Headquarters of the United Nations

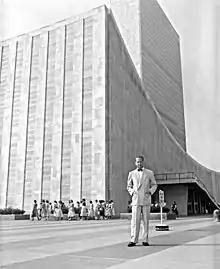
UN Secretary-General Dag Hammarskjöld in front of the General Assembly Building (1950s)

While the United Nations had dreamed of constructing an independent city for its new world capital, multiple obstacles soon forced the organization to downsize its plans. They ultimately decided to build on Rockefeller's East River plot, since the land was free and the land's owners were well known. The diminutive site on the East River necessitated a Rockefeller Center–type vertical complex, thus, it was a given that the Secretariat would be housed in a tall office tower. During daily meetings from February to June 1947, the collaborative team produced at least 45 designs and variations. Rather than hold a competition for the design of the facilities for the headquarters, the UN decided to commission a multinational team of leading architects to collaborate on the design. Wallace K. Harrison was named as Director of Planning, and a Board of Design Consultants was composed of architects, planners and engineers nominated by member governments. The board consisted of N. D. Bassov (Soviet Union), Gaston Brunfaut (Belgium), Ernest Cormier (Canada), Le Corbusier (France), Liang Seu-cheng (China), Sven Markelius (Sweden), Oscar Niemeyer (Brazil), Howard Robertson (United Kingdom), Garnet Argyle Soilleux (Australia), and Julio Vilamajó (Uruguay). The design process for the United Nations headquarters formally began in February 1947.